Hiram Walker

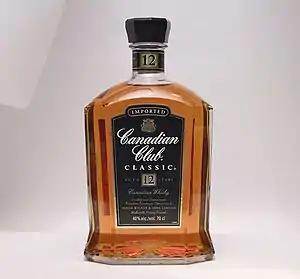
Canadian Club whisky, originally made by Hiram Walker & Sons, today a property of Suntory Global Spirits

Walker was not new to the world of business. Since his migration to Detroit he had been involved in several different projects. In his earlier days he worked as a grocery clerk from 1838 until 1845 for several different employers. Eventually, after being involved in the grocery business for several years, he took it upon himself to begin operating a grocery store of his own in 1846 which did not last. Following his work as a clerk, Walker was employed at the firm of Ingersoll and Kirby, a leather and leather goods business. Through this, he gained his first knowledge into the business world. By 1845, Walker saved enough money as a clerk to invest in a business, the firm of Walker and Parker, which specialized in tanning and leather sales. However, this partnership dissolved in 1846, and Walker returned to the grocery business. Eventually, the same tannery business that he invested in was burned down in 1848.